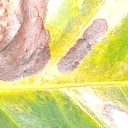
Label: Phoma